Maixux Rekalde

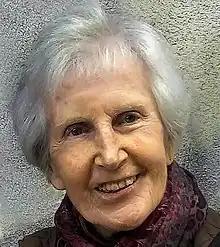

Maixux Rekalde Urdanpilleta (4 July 1934 – 6 January 2022) was a Spanish pacifist and Basque supporter. She served as President of Elkarri (Elkarri was a pacifist social movement that operated in the Basque Country and Navarra) and (A Basque word meaning "what serves to unite", Lokarri was a pacifist social movement).